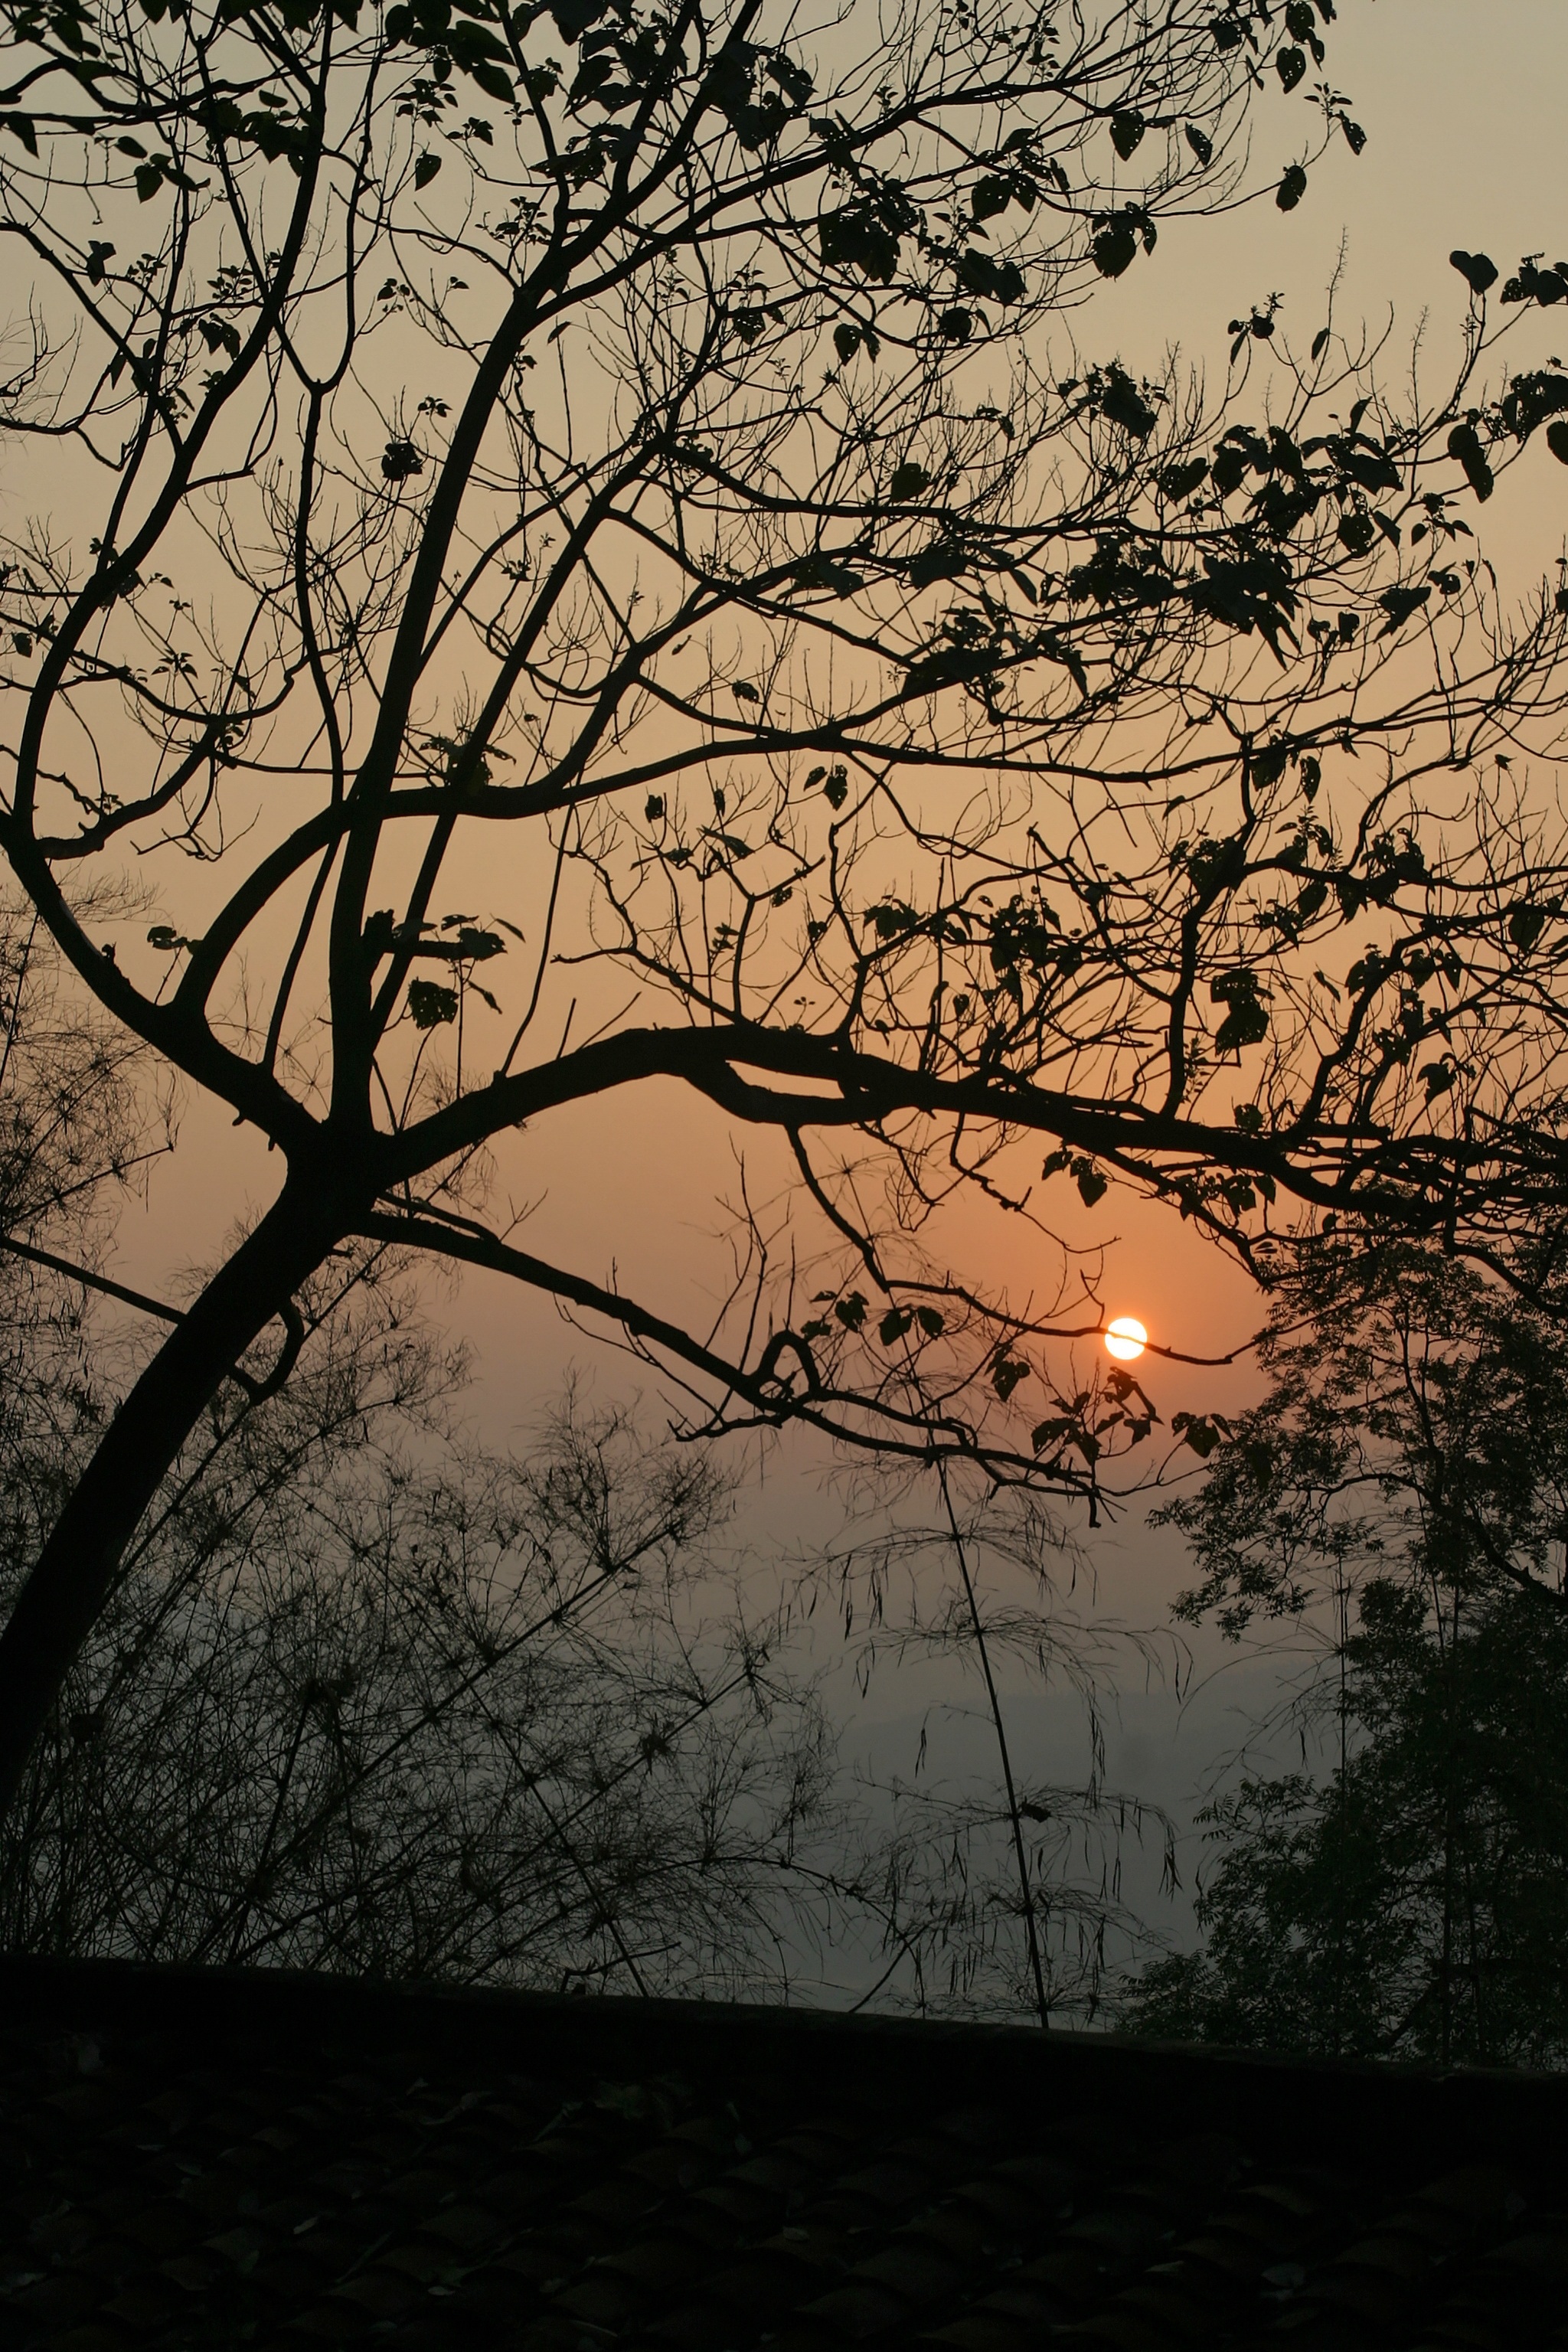
landscape, tree, nature, branch, light, cloud, plant, sky, sun, sunrise, sunset, sunlight, morning, leaf, flower, dawn, atmosphere, dusk, evening, twilight, reflection, darkness, evening sun, atmospheric phenomenon, woody plant